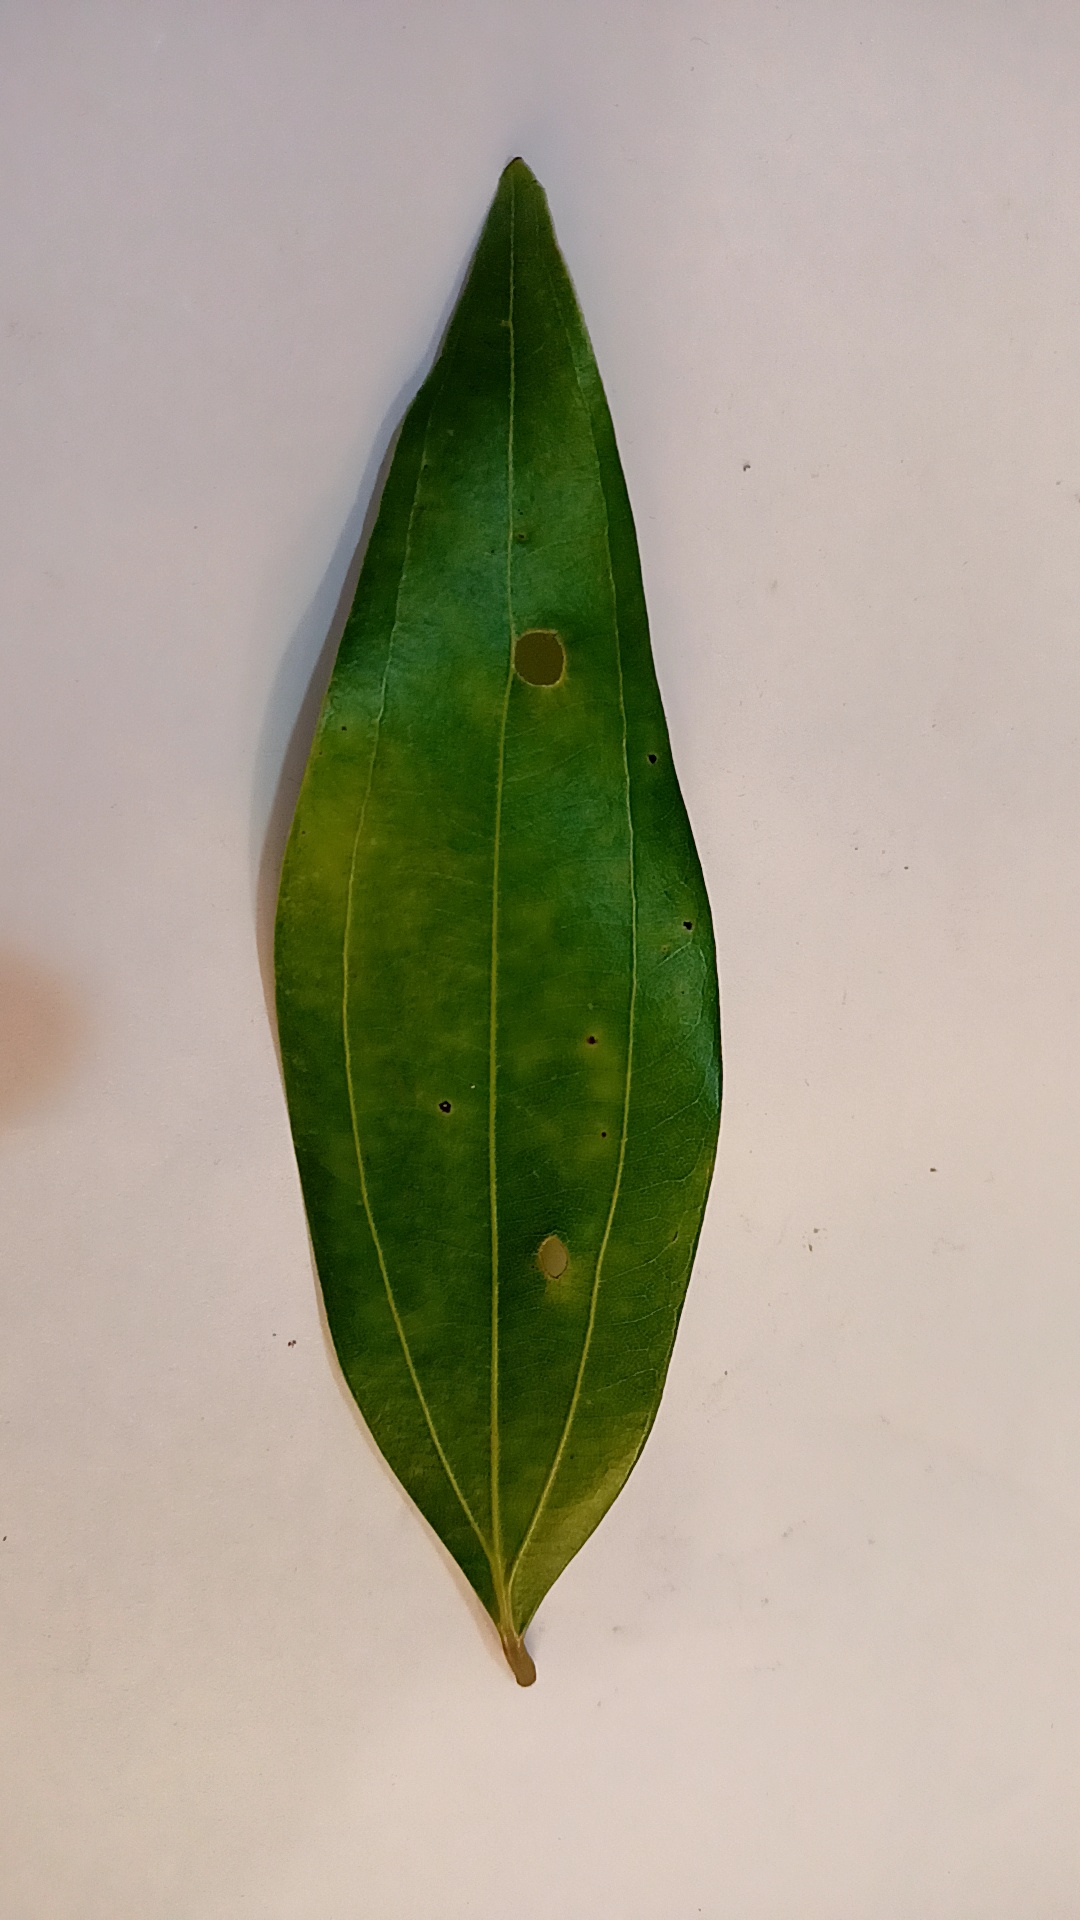
Label: Disease